Erika Jones

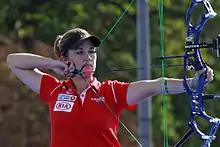
Erika Jones during the FITA Archery World Cup 2013

Erika Jones (born December 23, 1988 as Erika Rae Anschutz) is an American archer. She has won gold medals at both major World Archery Federation compound discipline competitions, the World Archery Championships and Archery World Cup, as well as numerous other national, regional and international competitions, including a World Championships cadet title at age 13. She turned professional in 2006 and is a former world number one archer. Jones graduated from the University of Nebraska–Lincoln in 2010. Erika Jones holds the current indoor world record of the World Archery 18m round for Compound Women, at 595 points, shot in Nîmes, France on February 26, 2014.